Economy of South Carolina

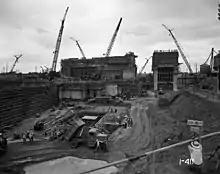
Construction of the Savannah River Site

In 1865, not long after the war's end, John Richard Dennett traveled through South Carolina writing a series of articles for "The Nation" describing the state's condition. He traveled to Columbia on the state's neglected highways as well as the state's railroad system which he described as "very slow to recover from Sherman's visitation." Once in the capital, he found his surroundings to be "ruins and silent desolation." On the sea islands in Beaufort County, Dennett described the process through which the county's large plantations were sold; either to northerners after tax proceedings or split into separate, smaller lots and sold to freed-people. Significant landownership among the freed-people, a result of the Port Royal Experiment, was unique but temporary in the state.